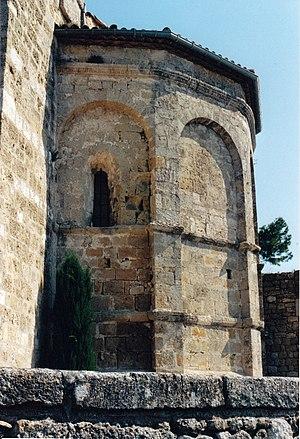
France - Languedoc - Hérault - Église de Saint-Pons-de-Mauchiens
L'église Sainte-Marie-et-Saint-Pons est une église catholique de style roman située à Saint-Pons-de-Mauchiens dans le département français de l'Hérault en région Occitanie.